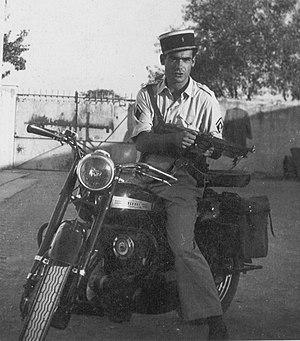
Terrot 500 RGST - Gendarmerie Française - Années 50 - Tunisie
Terrot est une entreprise de construction d'engins mécaniques, fondée en 1887 par Charles Terrot à Dijon, filiale à l'origine de la société allemande, co-fondée à Cannstatt en Allemagne en 1862 avec Wilhelm Stücklen, spécialisée dans les métiers à tricoter.